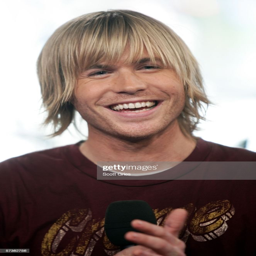
pop artist appears onstage during music video tv program .